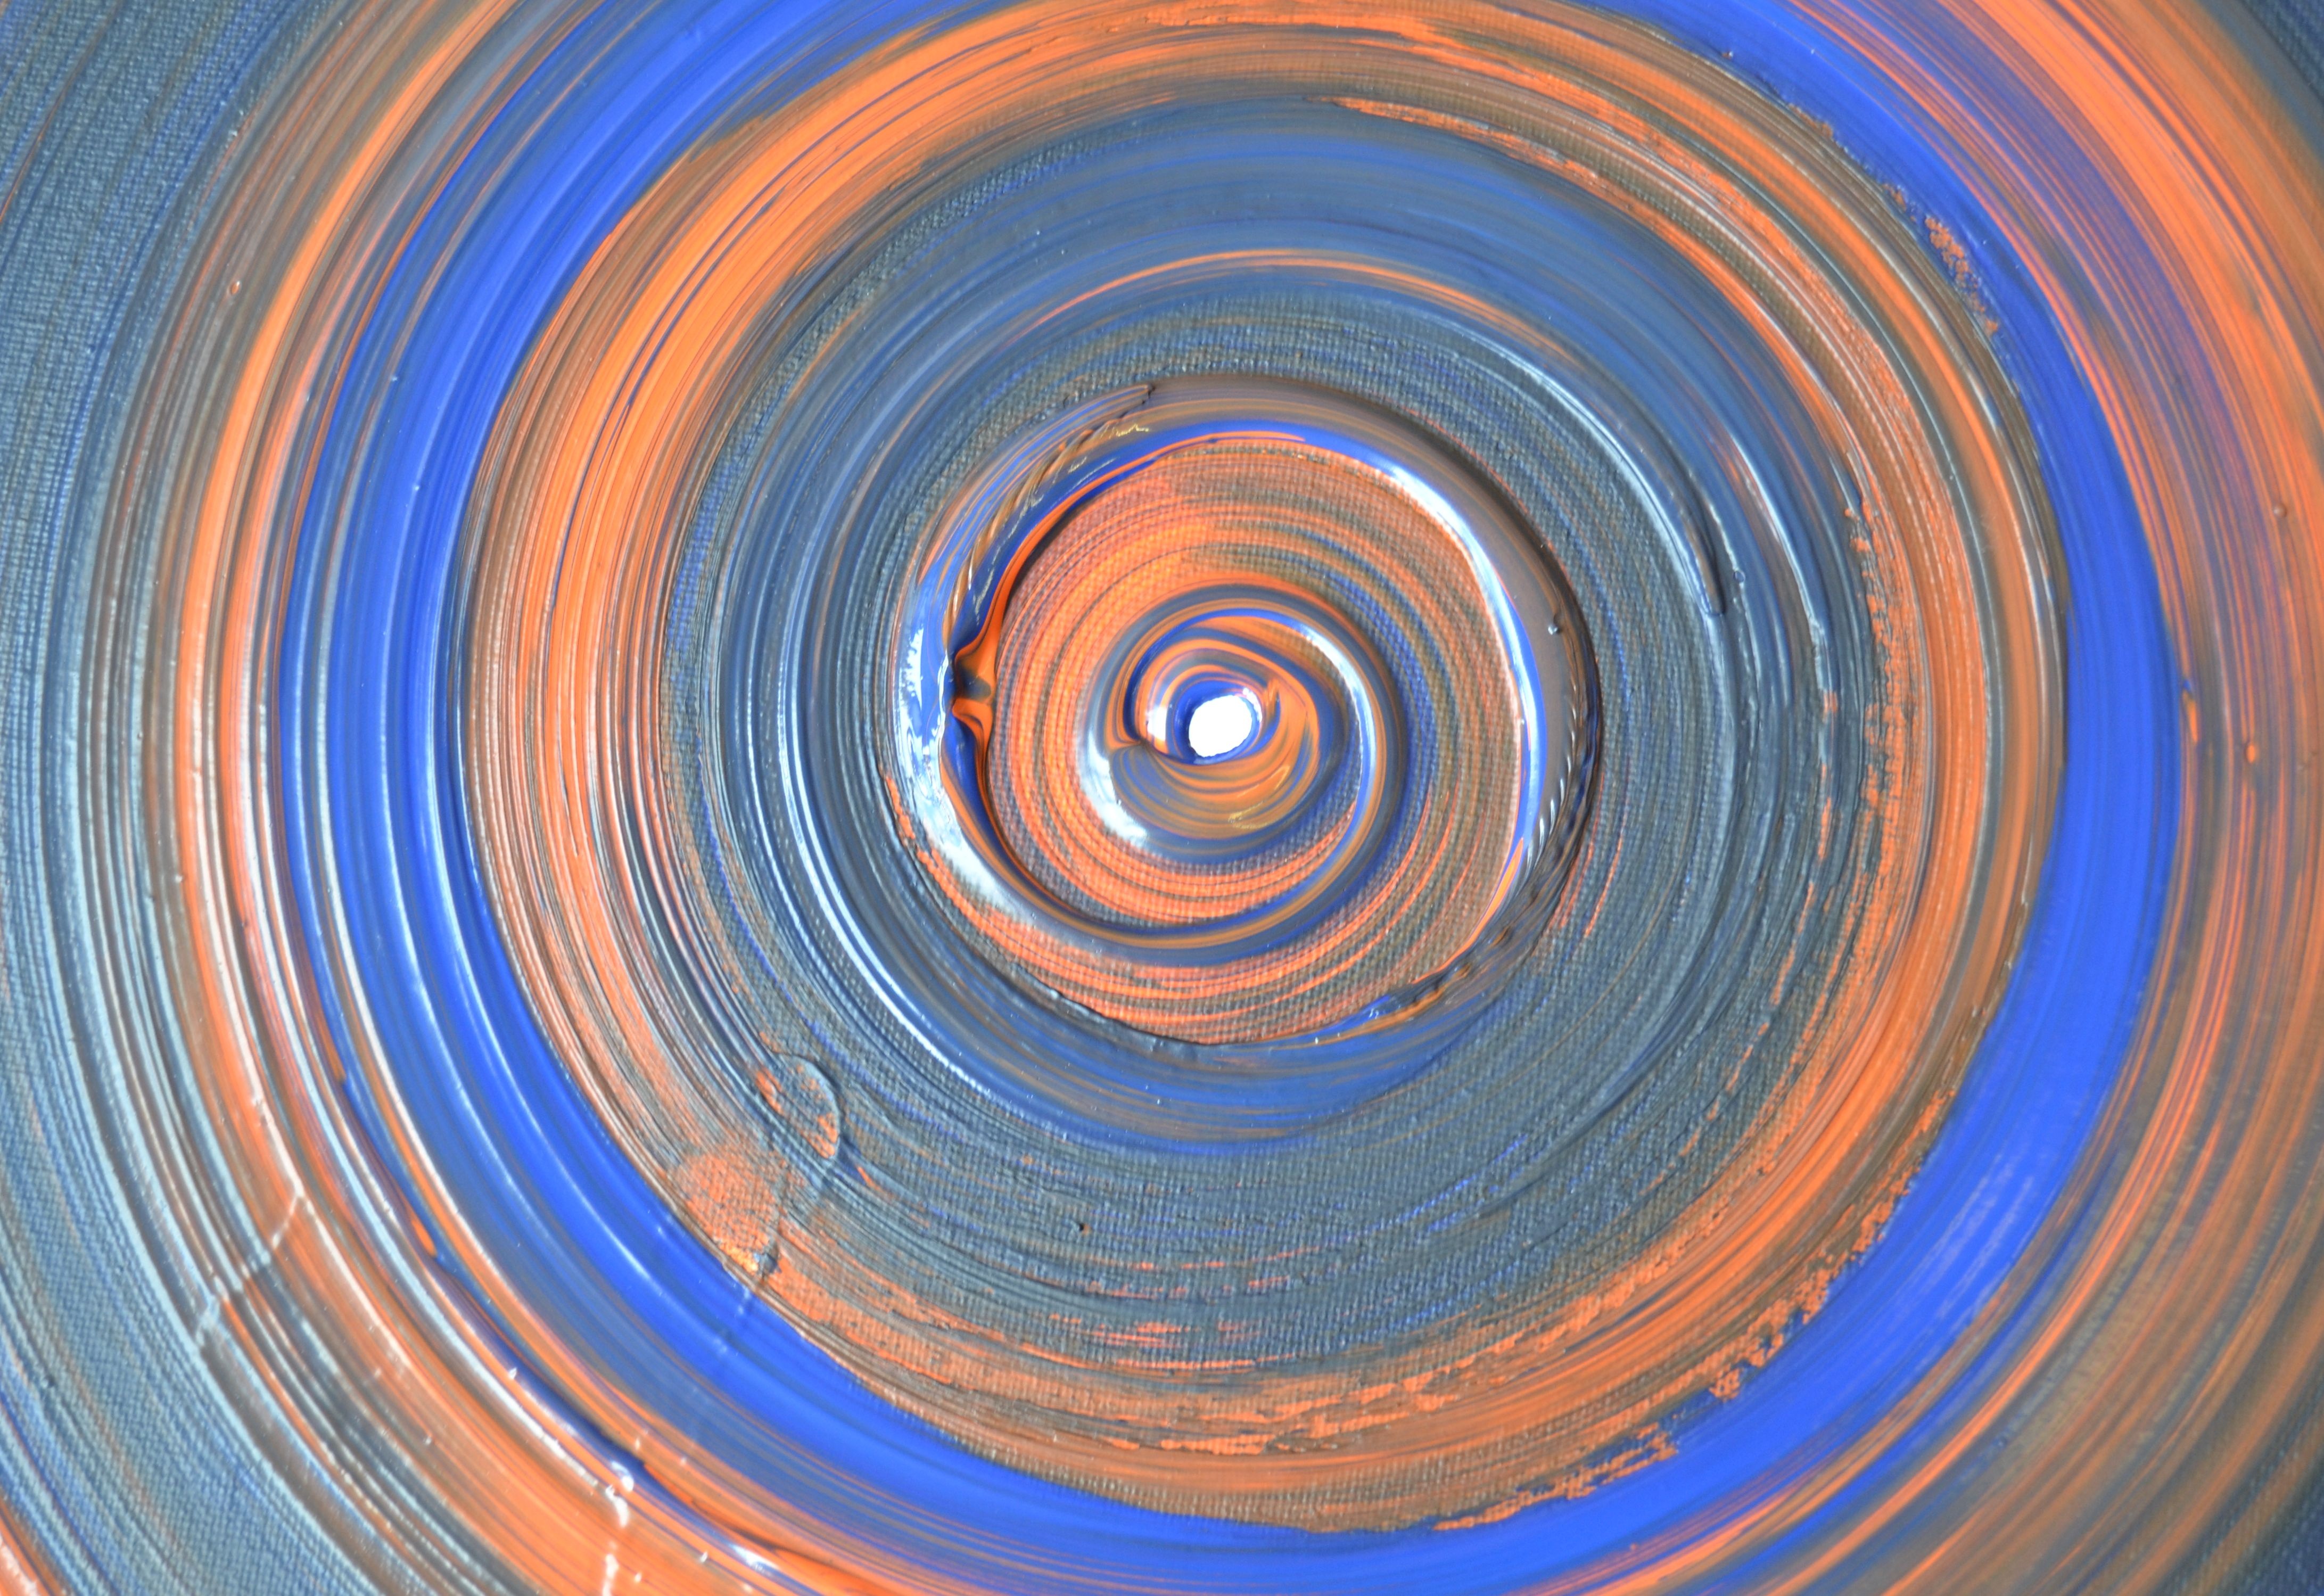
abstract, spiral, wave, line, color, blue, circle, painting, art, background, design, symmetry, image, shape, vortex, colored circle, fractal art